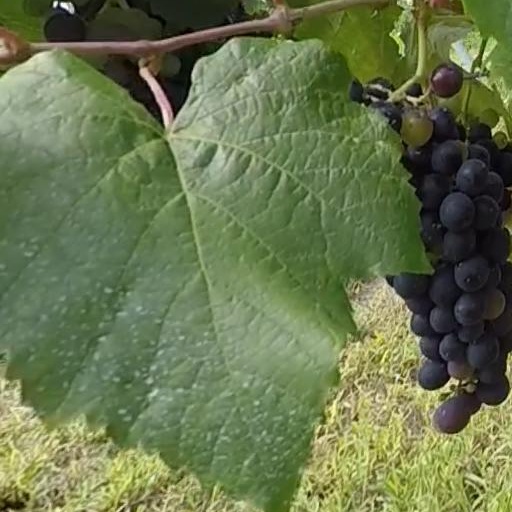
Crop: grape